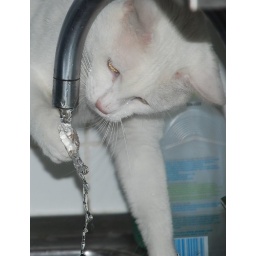
intrigued by running water